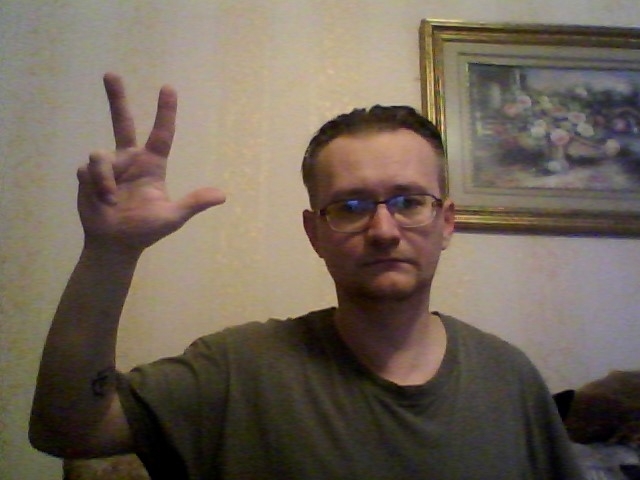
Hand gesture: three2